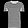
Label: T - shirt / top